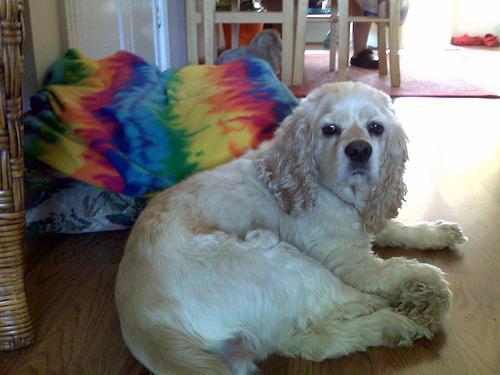
cocker_spaniel